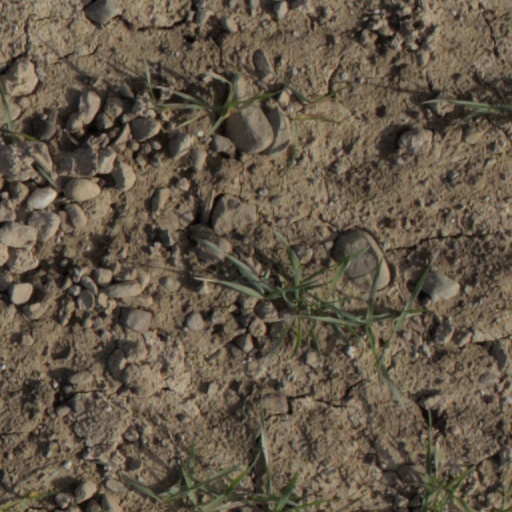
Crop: wheat